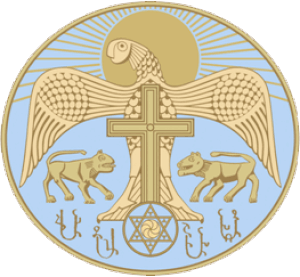
La principauté de Khatchen ou Khatchên est une principauté arménienne médiévale située dans la province historique de l'Artsakh. À partir du XIIᵉ siècle, elle domine la région.
La liste des souverains de Khatchen, principauté arménienne, reprise ci-dessous est celle proposée par Cyrille Toumanoff.